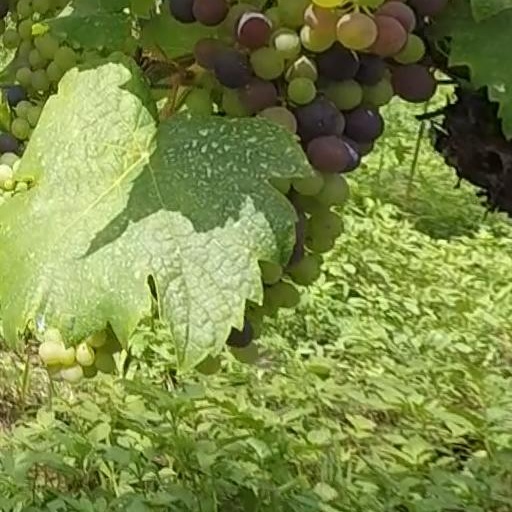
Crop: grape